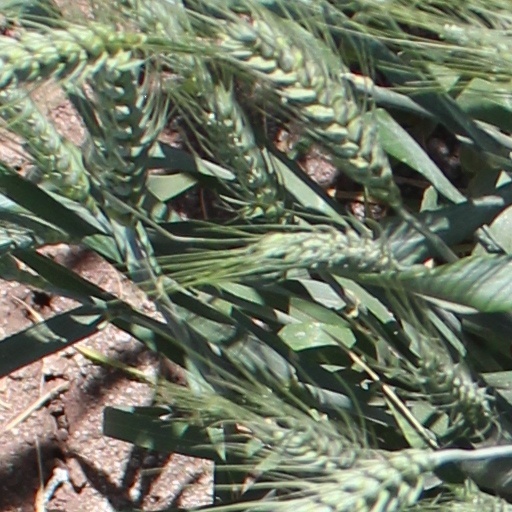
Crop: wheat